Cuisine of Corsica

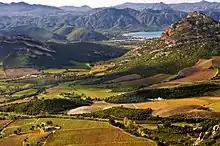
Vineyards near Patrimonio

In 1972, the French Ministry of Agriculture established the denomination "Vin de Corse", the AOC denomination for Corsican wines. Moreover, each production area can have an additional local AOC denomination. These are as of 2014 eight: Porto Vecchio, Figari, Sartène, Ajaccio, Calvi, Patrimonio, Cap Corse (the latter with the Muscat du Cap Corse, a sweet dessert wine). AOC wines must obey to several prescriptions: sugar cannot be added; at least 50% of the grapes must come from traditional Corsican grapes; the yield cannot be higher than 50 hectoliters each hectare; the grapes must be planted only along slopes or dry plateaus. The most important wine regions in the island are: the territory around Patrimonio, at the south west of the Cap Corse peninsula; the Ajaccio region; the Sartène region; the Balagne, and the Cap Corse.